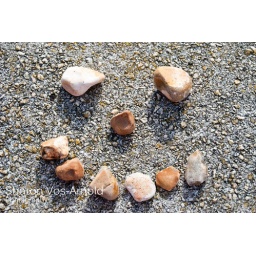
A stoney face found on a wall in Hove Sussex by the beach